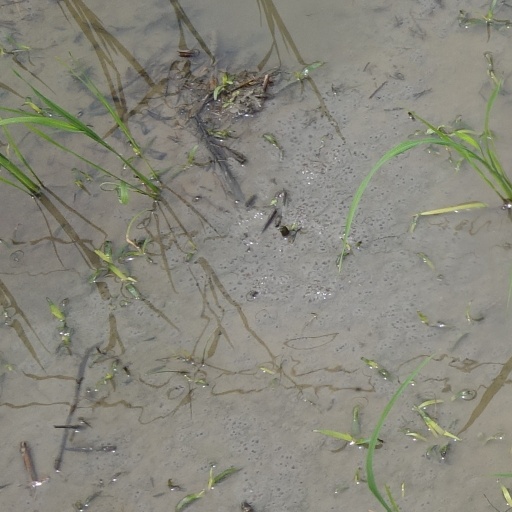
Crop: rice